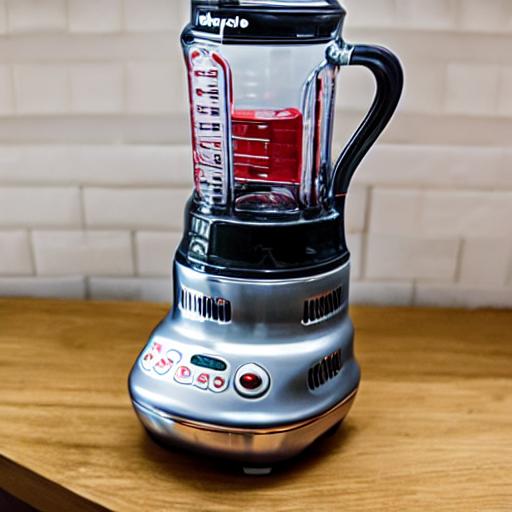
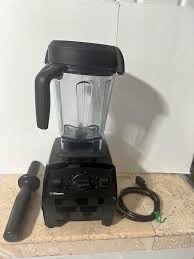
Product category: items_blender
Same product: no